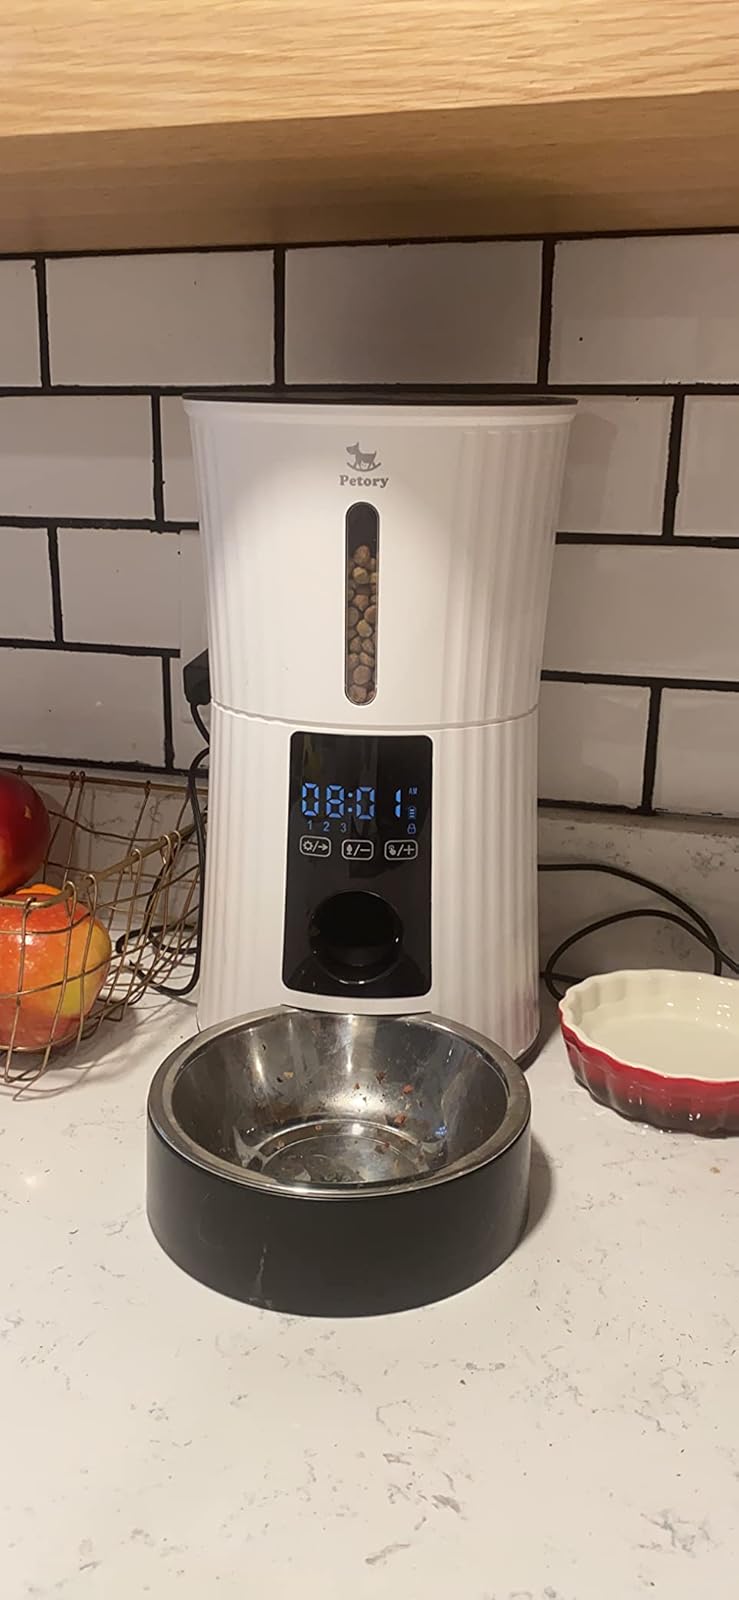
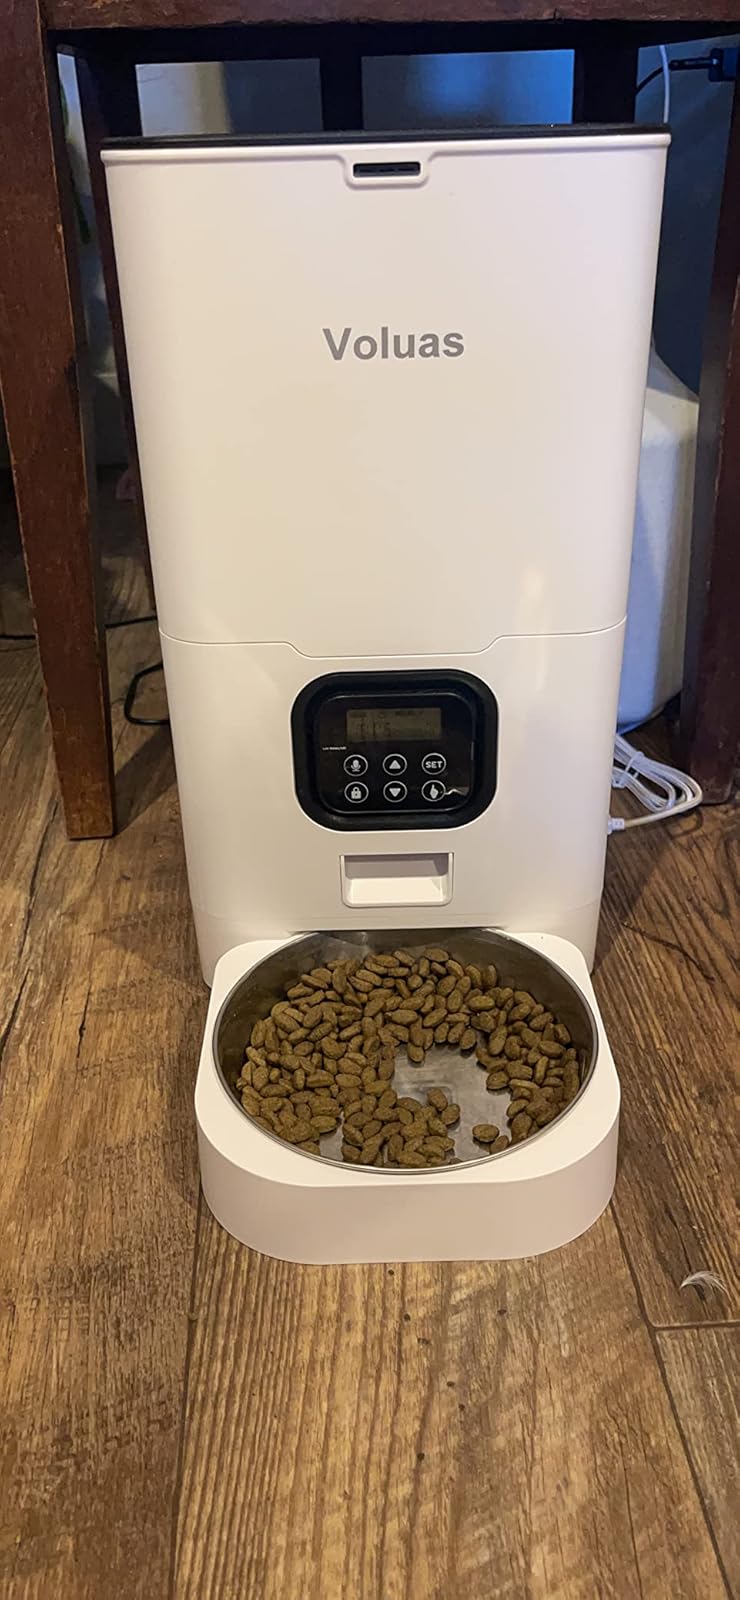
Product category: items_feeder
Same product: no